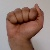
The image shows a hand gesture representing the letter 'A' in Indian Sign Language.